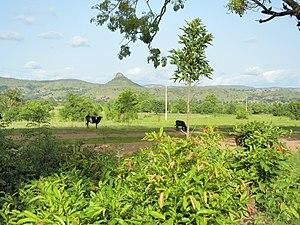
Vue de loin de la vallée près d'une rivière de Boukoumbé dans une auberge à Natitingou. C'est l'une des dépressions géographiques de la citée de Nanto au Bénin
Natitingou est une ville du nord-ouest du Bénin, chef-lieu de la commune du même nom et préfecture du département de l'Atakora.